Sambalpur

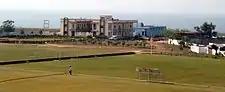

Sambalpur is connected to the rest of Odisha and India by national highway – NH 53/Economic Corridor 1 (EC1), which is a part of Asian Highway-AH46 (Mumbai-Kolkata Highway). NH 55 connects with Cuttack and Bhubaneswar, State Highway 15 connects with Sonepur, State Highway 10 (SH10) connects with Jharsuguda and Rourkela and the new Biju Expressway connects Rourkela-Sambalpur-Bargarh-Jagdalpur. Most parts of the city are well connected with government-provided Mo Bus services.